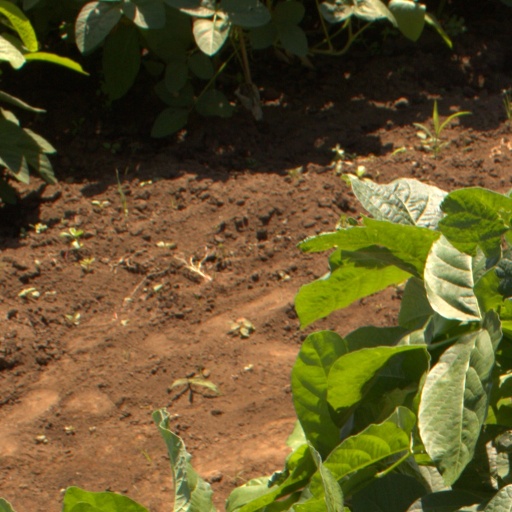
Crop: soybean